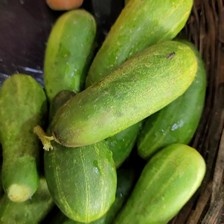
Label: cucumber